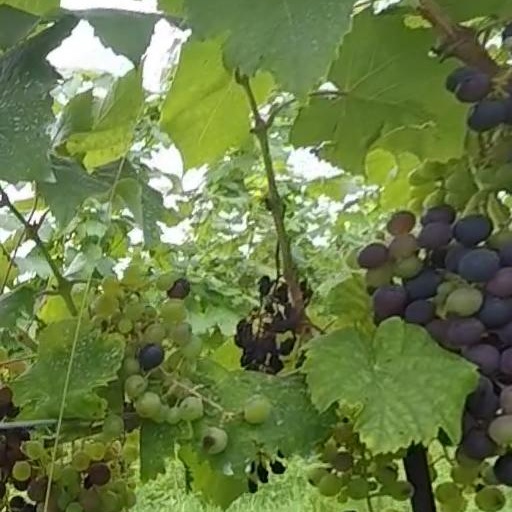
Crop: grape